6×4

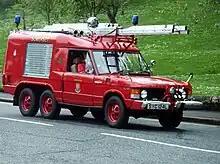
TACR2 airfield fire engine

Nearly all 6×4 have an unpowered leading steering axle, with two driven rear axles. However some mass-produced 4×4 vehicles have had their load-carrying capability increased by adding an additional, unpowered, rear axle.